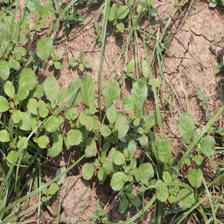
Label: BroadLeafWeed